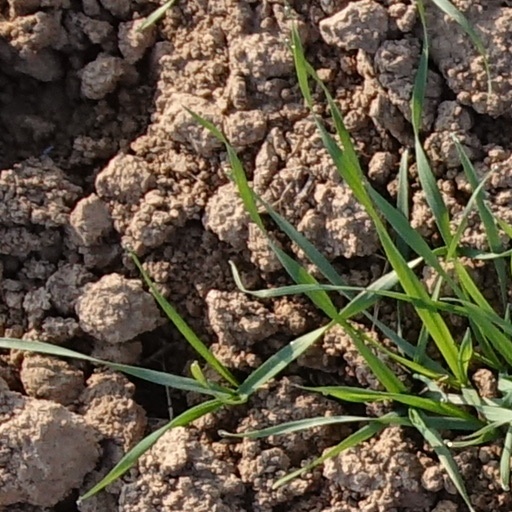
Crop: wheat